Nejc Kuhar

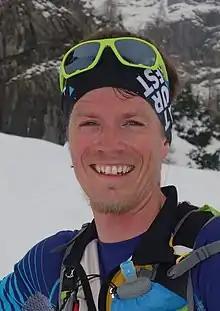

Nejc Kuhar (born October 19, 1985) is a Slovenian ski mountaineer.